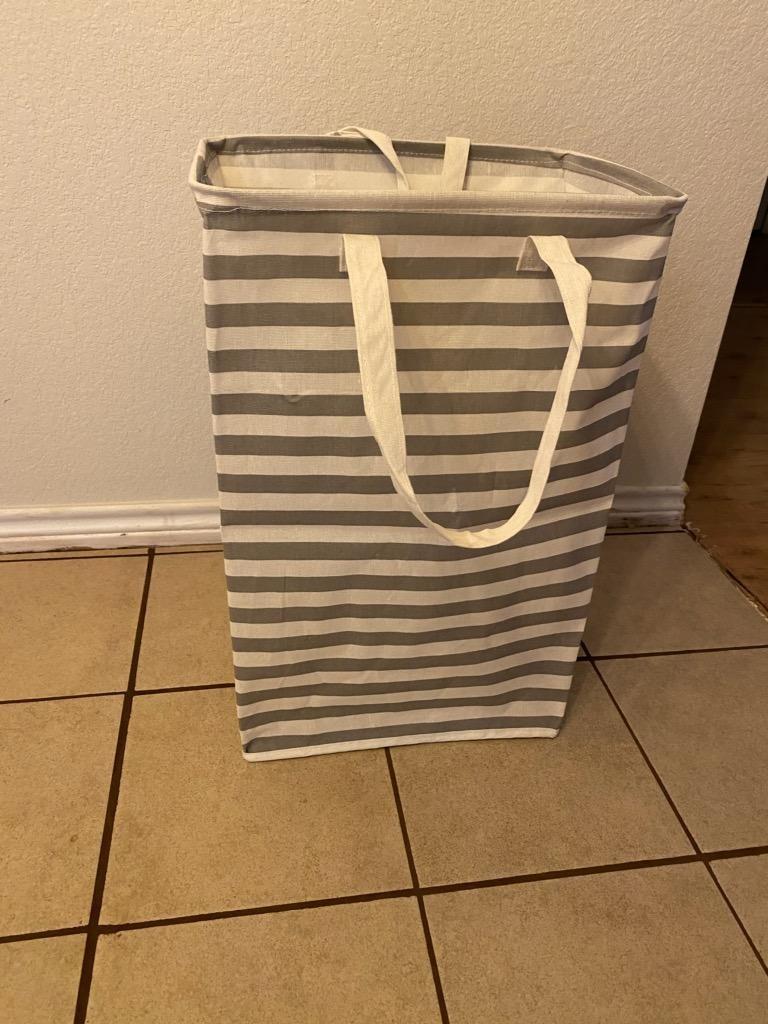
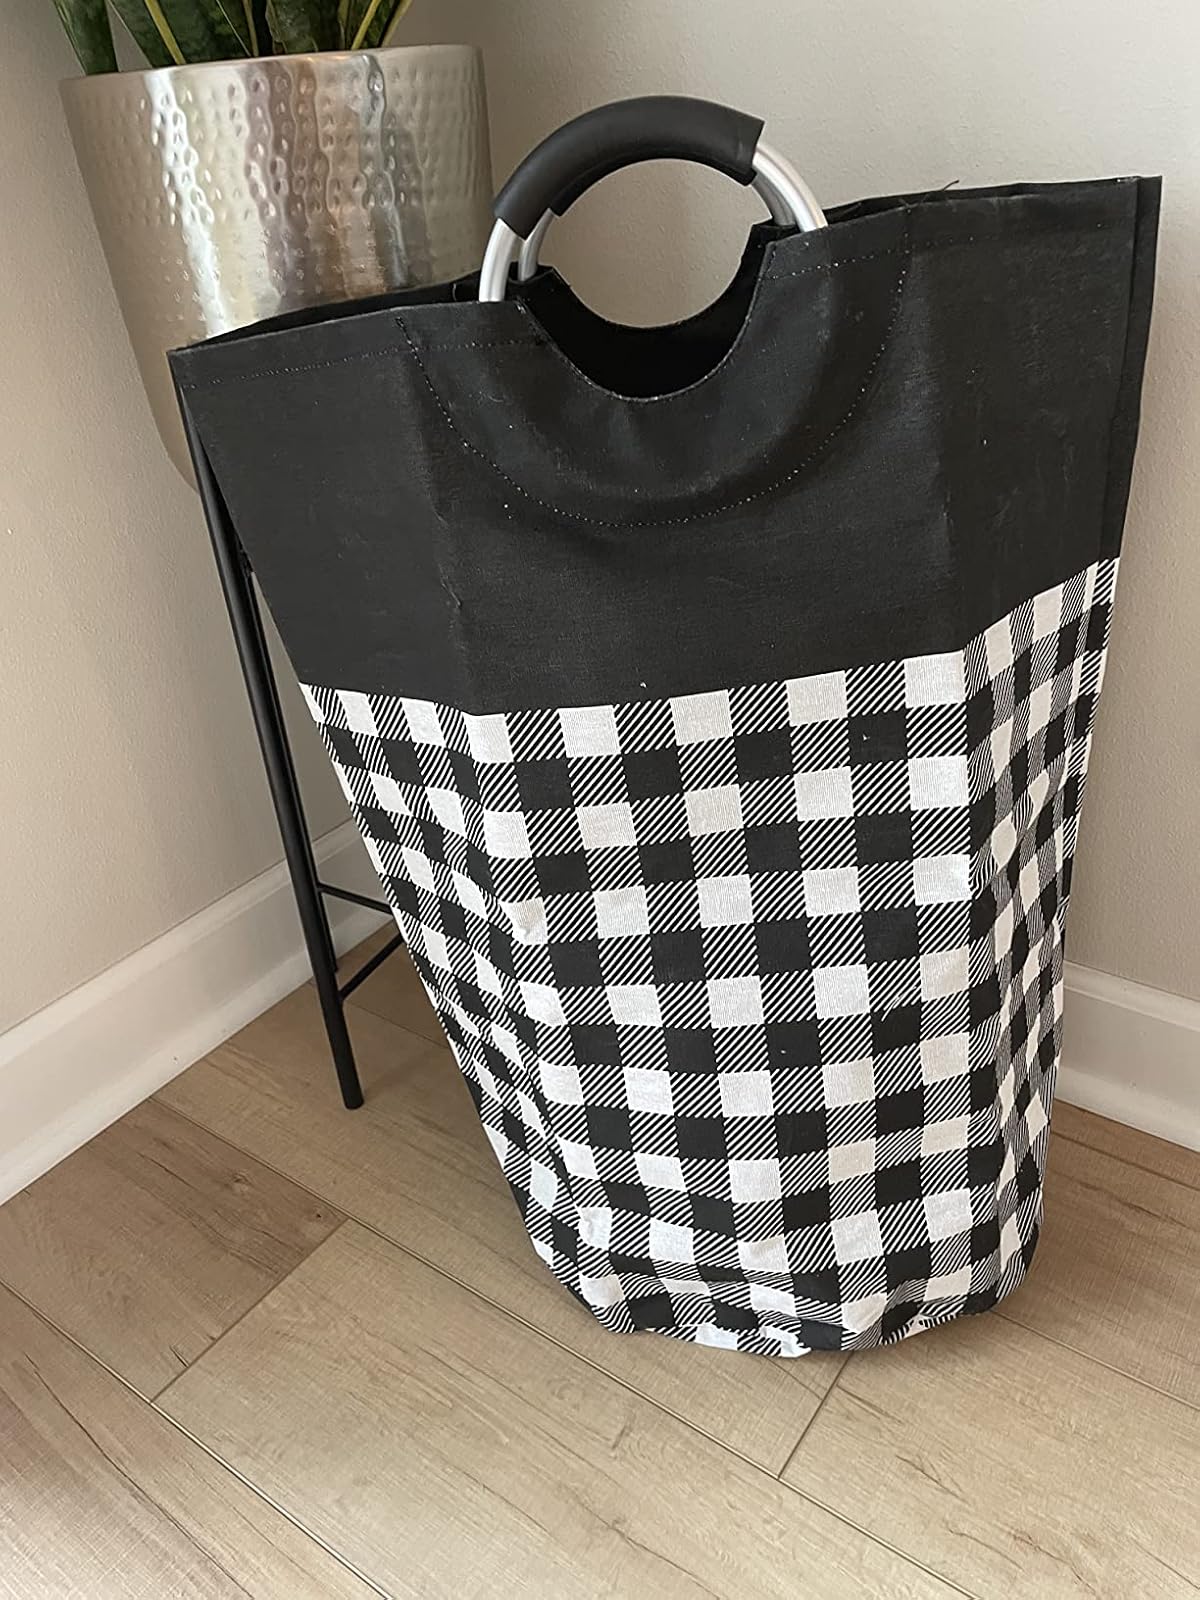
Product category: items_hamper
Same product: no